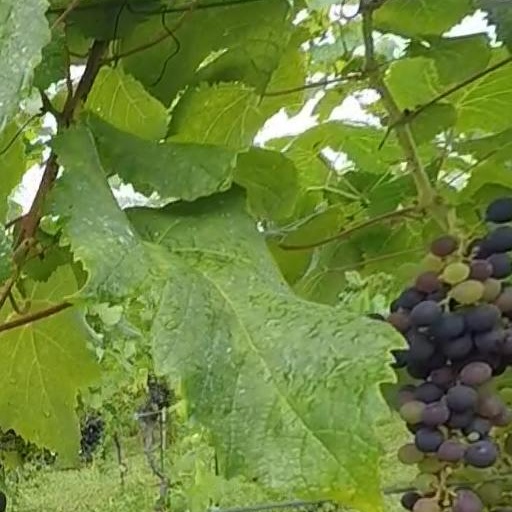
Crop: grape